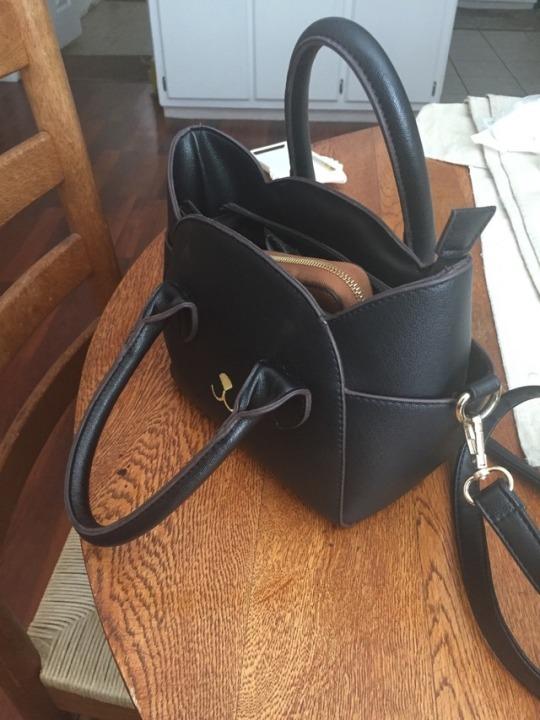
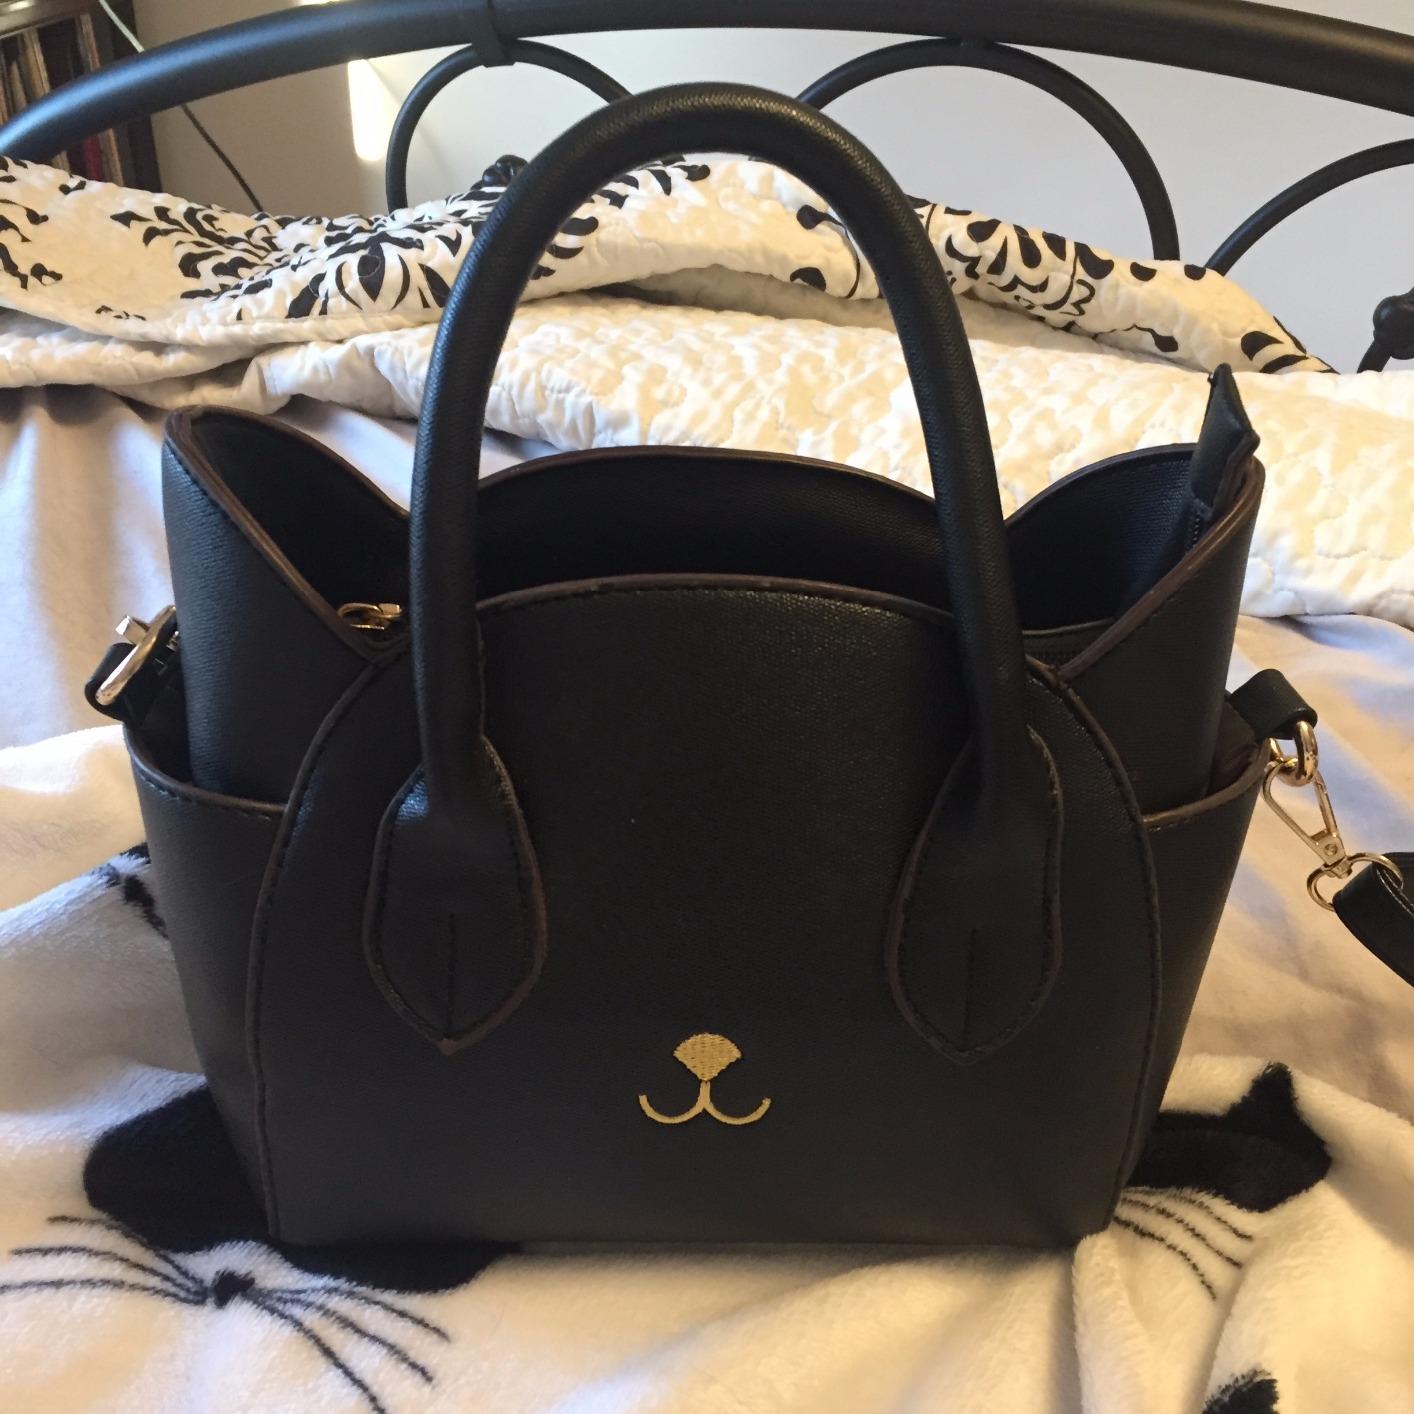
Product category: accessories_handbag
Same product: yes